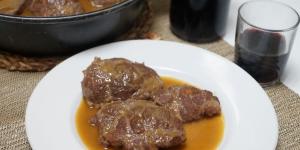
carrillada de cerdo en salsa de vino tinto